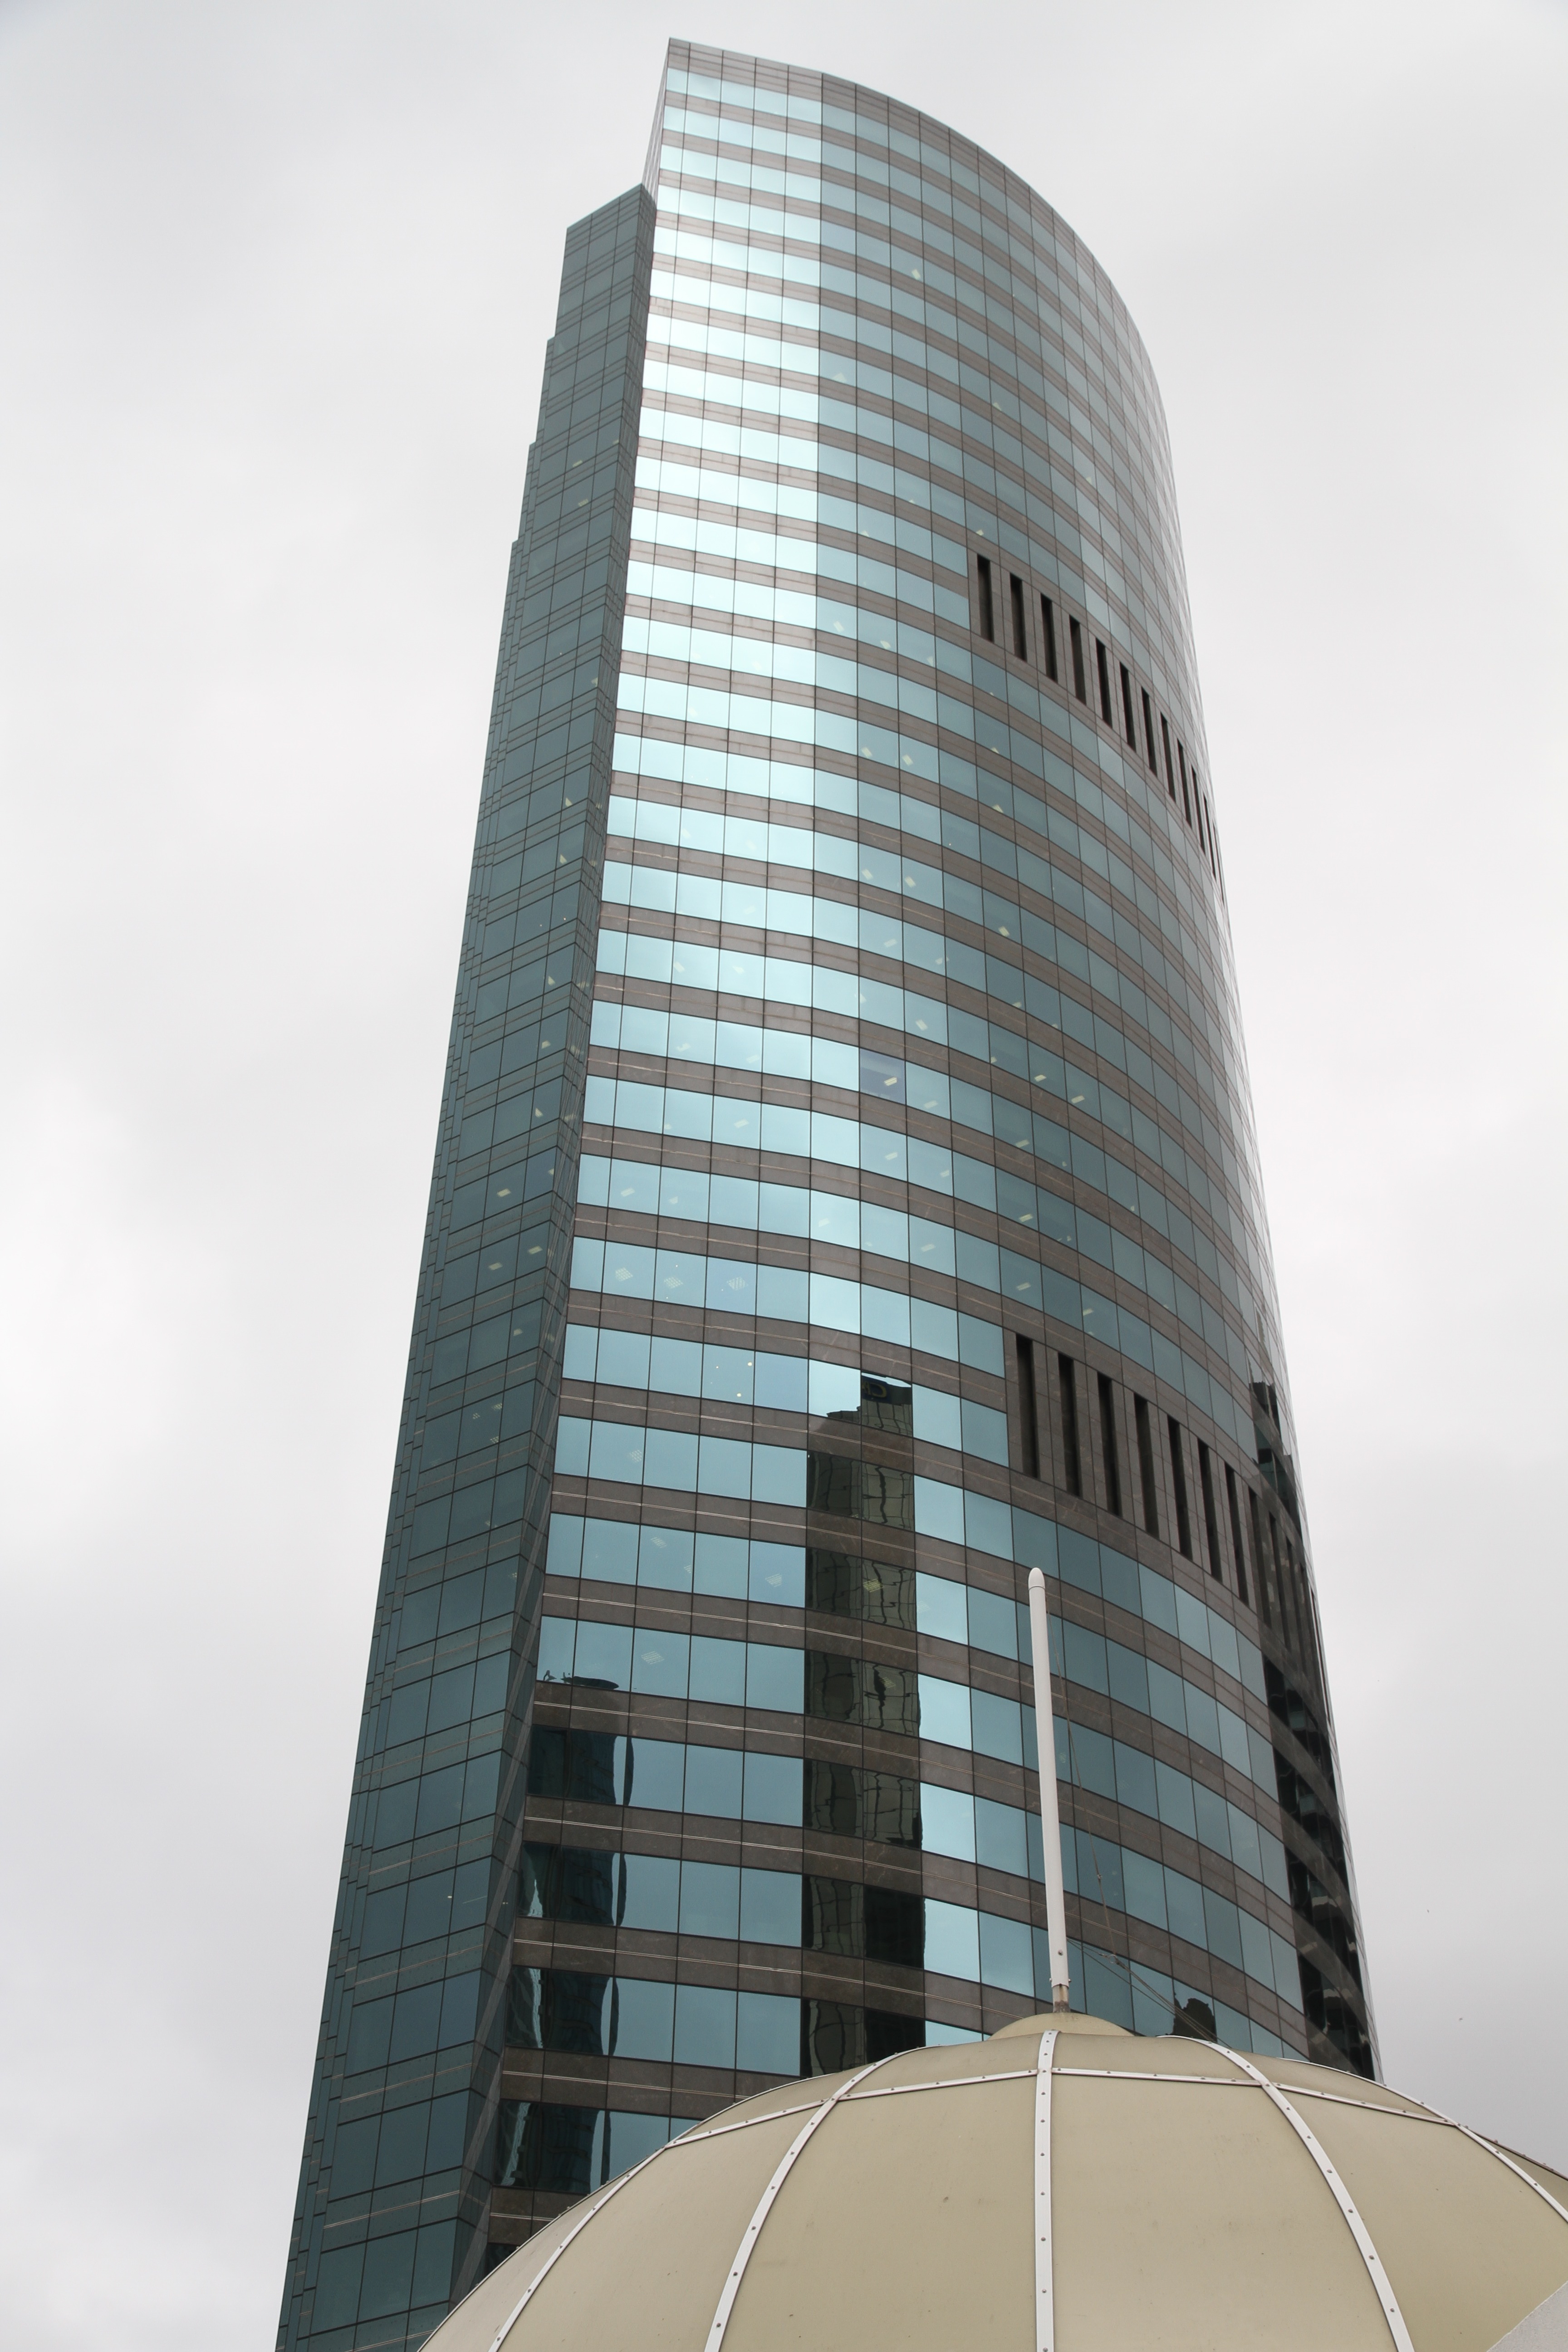
architecture, building, skyscraper, downtown, tower, landmark, facade, tower block, headquarters, brisbane, metropolis, condominium, glass facades, metropolitan area, brutalist architecture